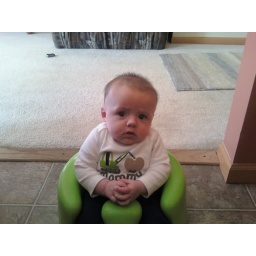
im in my big boy chair while mom does dishes